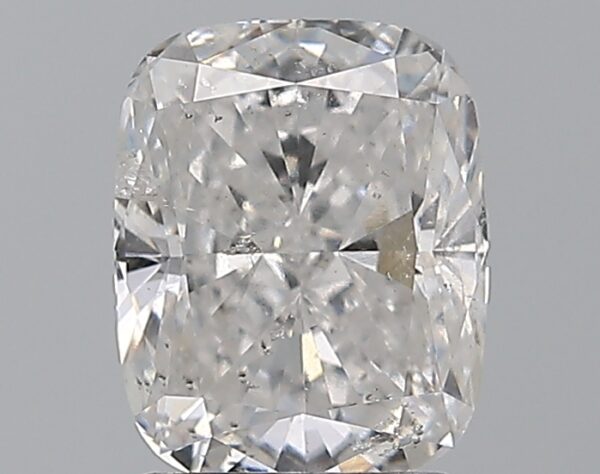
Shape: cushion
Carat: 2.01
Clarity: SI2
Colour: E
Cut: EX
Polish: VG
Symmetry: EX
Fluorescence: SL
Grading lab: IGI
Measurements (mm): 8.13 x 6.54 x 4.43